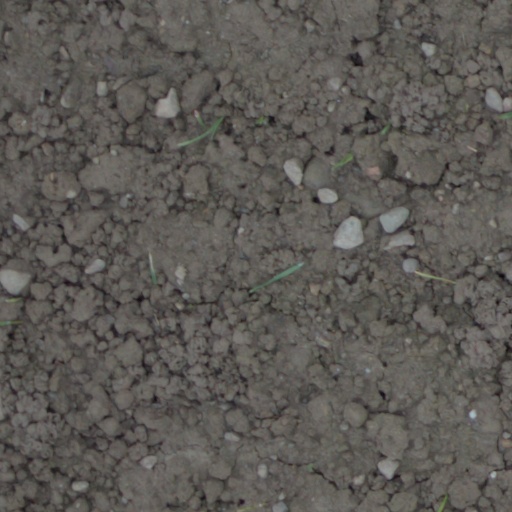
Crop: wheat